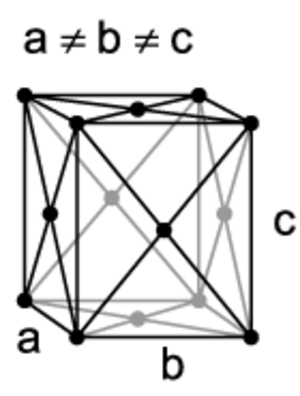
La structure cristalline donne l'arrangement des atomes dans un cristal. Ces atomes se répètent périodiquement dans l'espace sous l'action des opérations de symétrie du groupe d'espace et forment ainsi la structure cristalline. Cette structure est un concept fondamental pour de nombreux domaines de la science et de la technologie. Elle est complètement décrite par les paramètres de maille du cristal, son réseau de Bravais, son groupe d'espace et la position des atomes dans l'unité asymétrique la maille. Pour cette raison, ce sont les données que l'on retrouve dans tous les fichiers d'échange d'informations cristallographiques, comme les fichiers CIF.